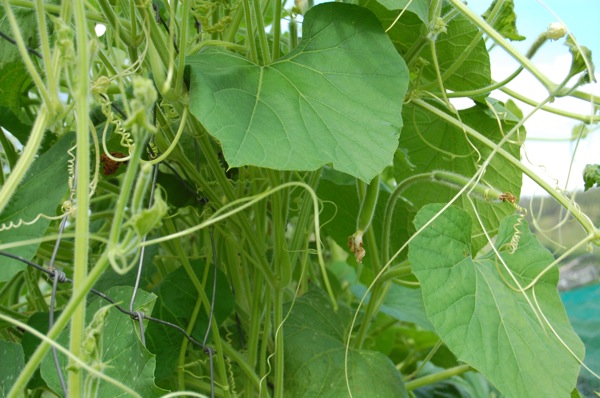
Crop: unknown
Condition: bean